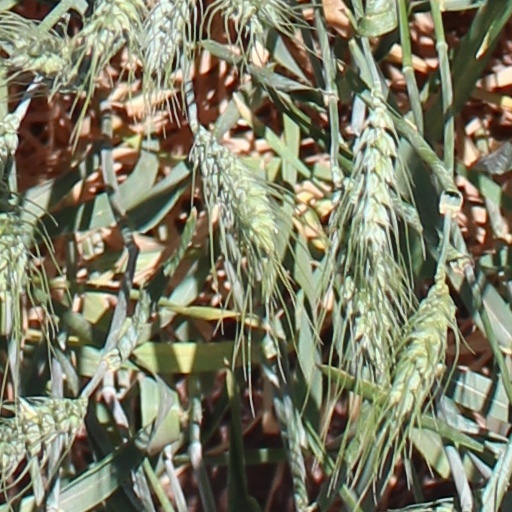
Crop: wheat